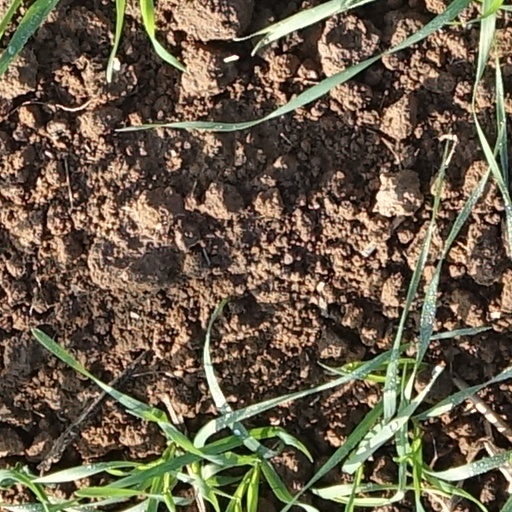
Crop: wheat